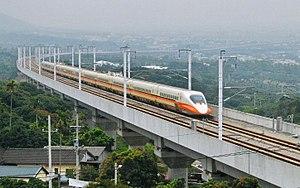
Le Taiwan High Speed 700T est un train exploité par la compagnie Taiwan High Speed Rail Corporation sur la ligne à grande vitesse de Taïwan. Il est basé sur le Shinkansen série 700. Ce train est fabriqué par un consortium d'entreprises japonaises.